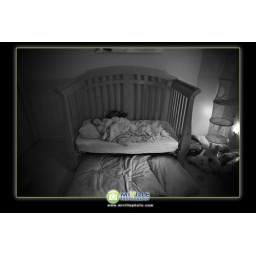
My daughter in her updated big girl bed! Yay, only 3 walls now.